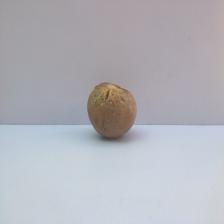
Size: Spoiled